Johan Way

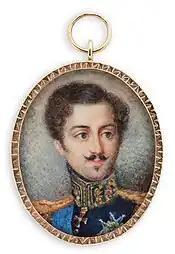
Miniature of King Oscar I

As a young man, he accompanied his father, the shipbuilder , on trips to London, and received his first drawing lessons there in 1807. Initially, he pursued a military career, as a second-lieutenant in the Wendes Artillery Regiment. He later wrote a book about his experiences on a campaign to Germany in 1813, where he served as an adjutant to Commander . He resigned in 1819, with the rank of Lieutenant.